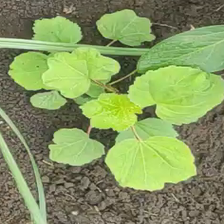
Weed species: Little_Mallow(Malva parviflora)